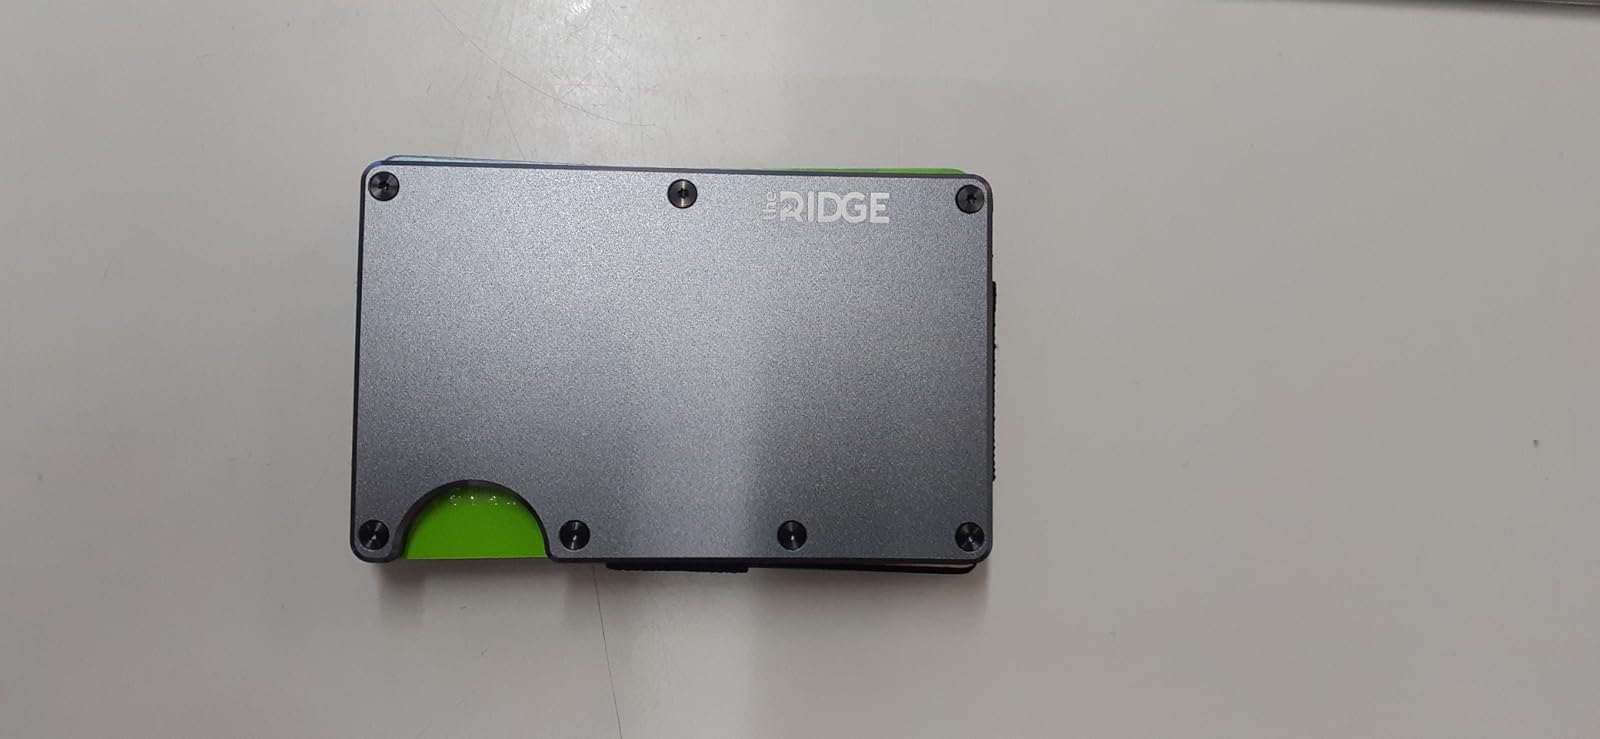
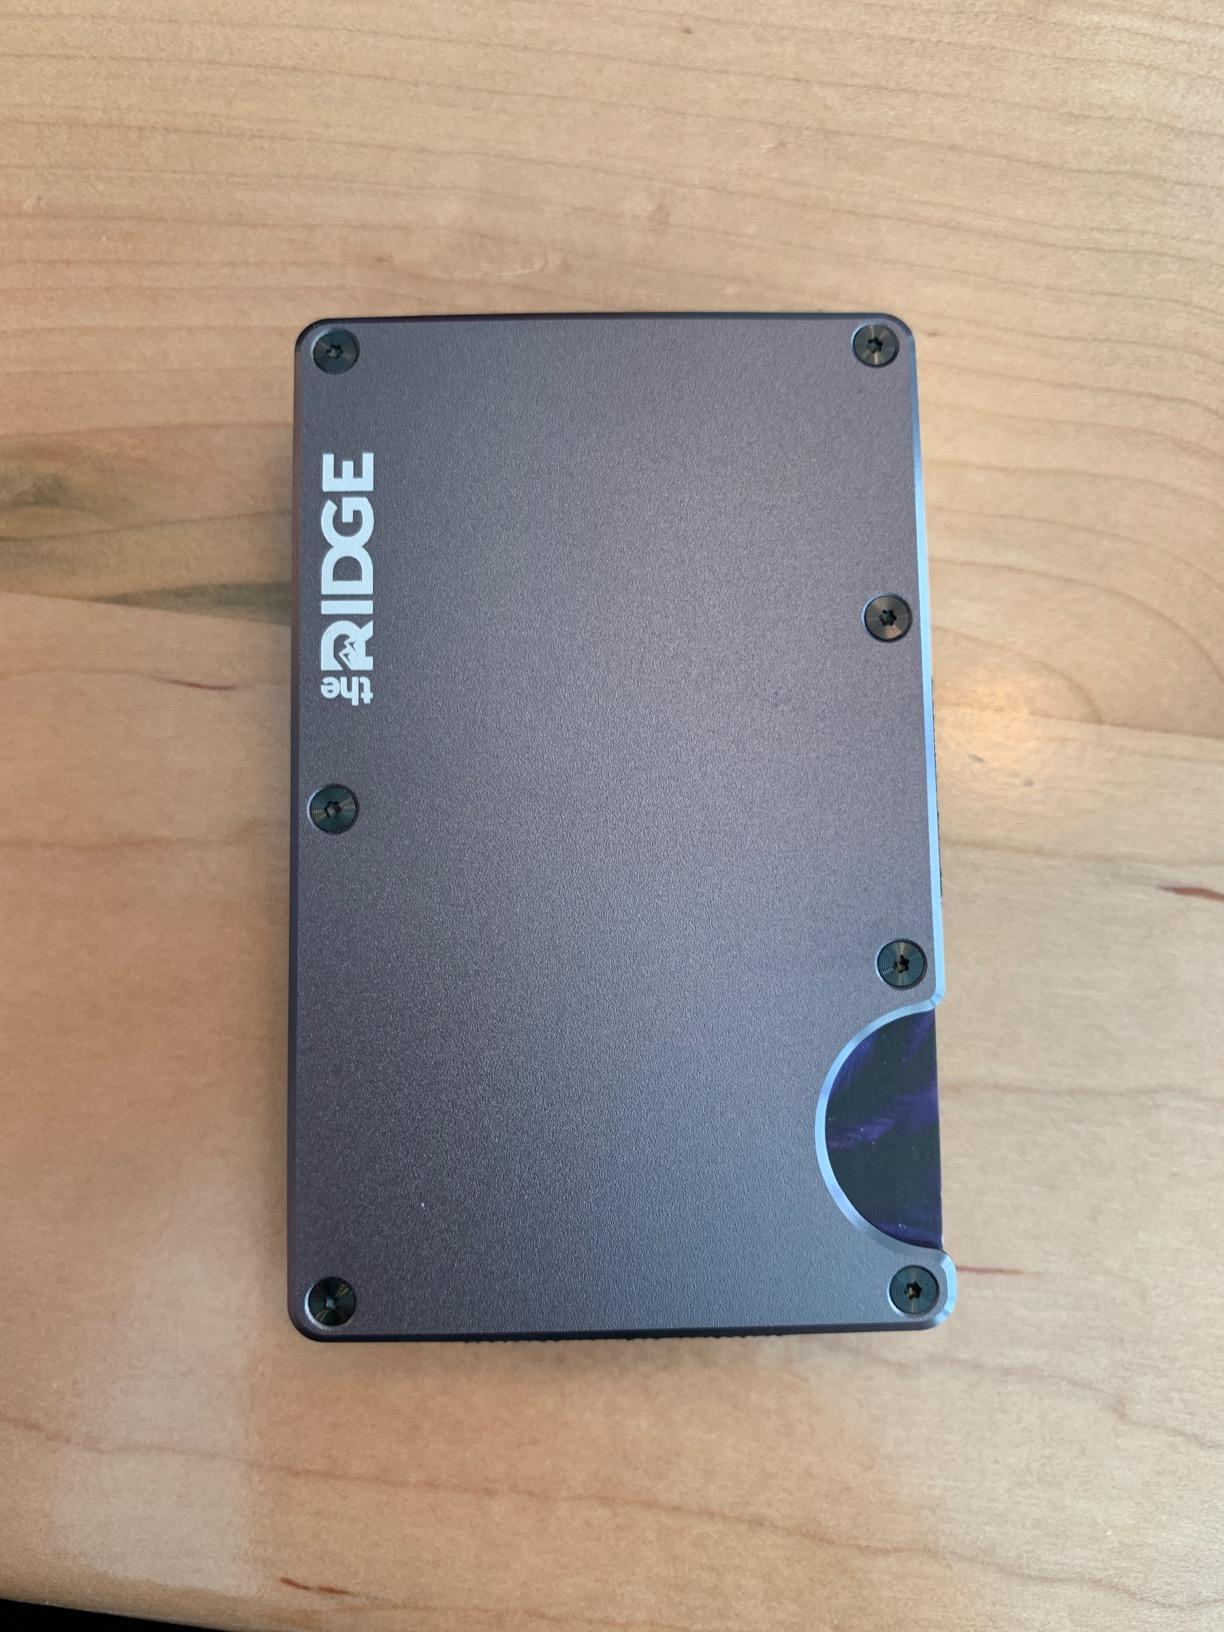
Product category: accessories_wallet
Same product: yes